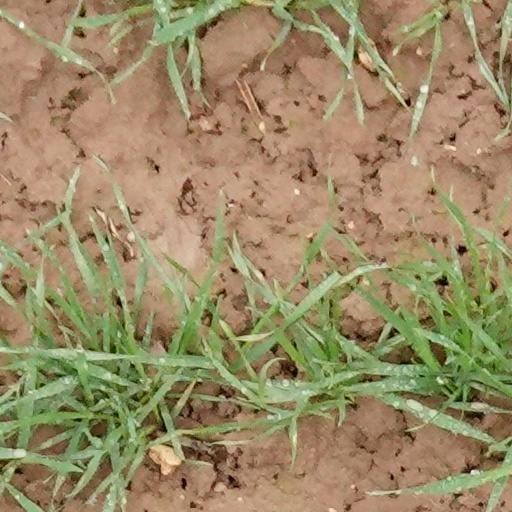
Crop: wheat